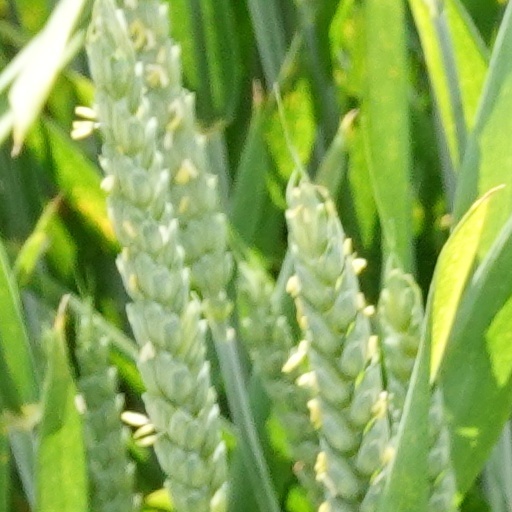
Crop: wheat